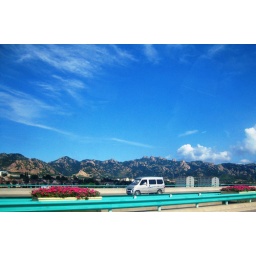
This blue sky is very rare in Qingdao. On the way to down town from the airport.